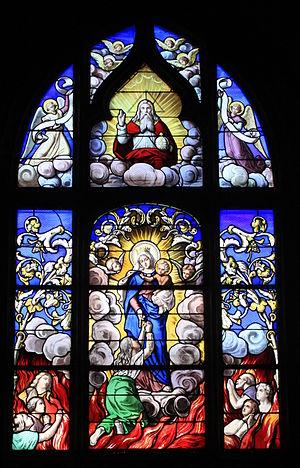
Vitrail, église Saint-Guénolé, Fr-44-Batz-sur-Mer.